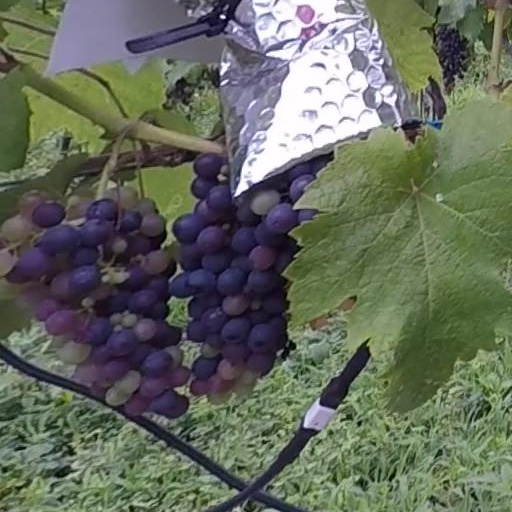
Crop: grape